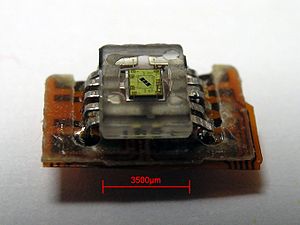
Fotodetektor
En fotodetektor fra et CD-ROM drev.
En fotosensor eller fotodetektor er en sensor der er følsom for lys eller anden elektromagnetisk stråling. Der er adskillige typer: